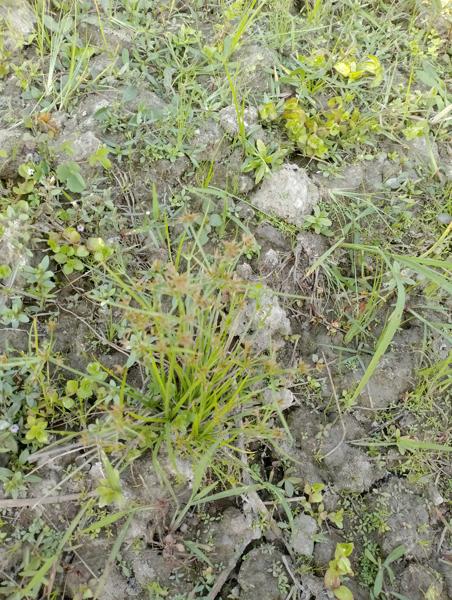
Weed species: Cyperus ochraceus